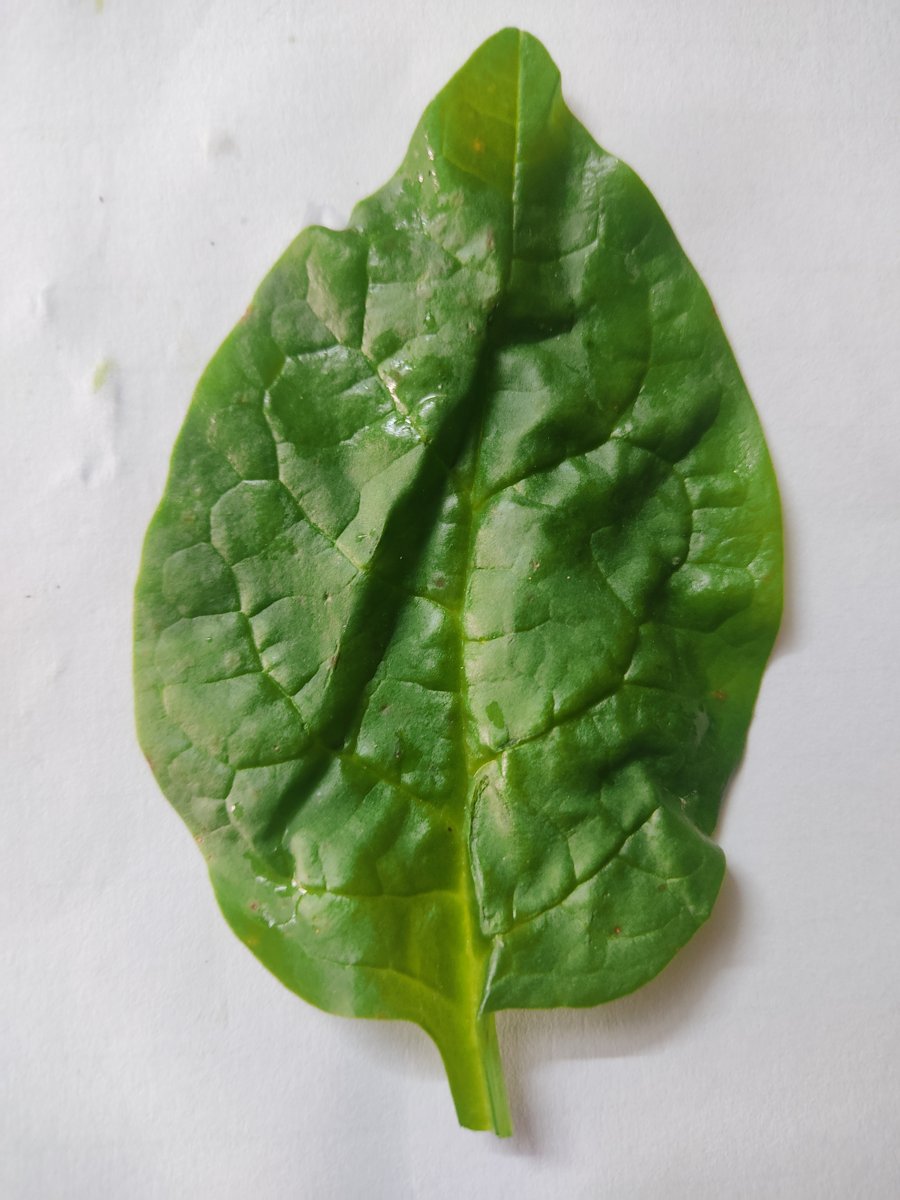
Label: Healthy-Leaf